Anti-predator adaptation

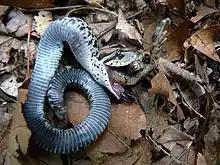
Eastern hog-nosed snake playing dead

Another pursuit-deterrent signal is thanatosis or playing dead. Thanatosis is a form of bluff in which an animal mimics its own dead body, feigning death to avoid being attacked by predators seeking live prey. Thanatosis can also be used by the predator in order to lure prey into approaching.